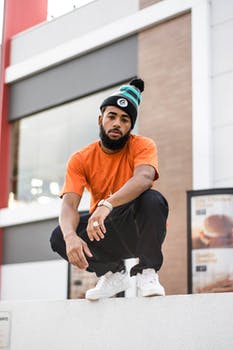
Label: No Watermark